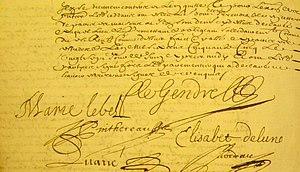
Signature de François Legendre, arithméticien parisien.
François Le Gendre, parfois Legendre est un arithméticien français du XVIIᵉ siècle, auteur d'ouvrages pédagogiques à l'usage de marchands, de traités d'arpentage et de manuels de tenue de comptes. Il est mort en 1675 à Paris et fait partie avec Jean Trenchant, François Barrême avec lequel ses livres entrent en concurrence, Mathieu de la Porte, Christoph Achatius Hager, Valentin Heins, Joachim Rademann et Savary, des premiers auteurs de manuels de comptabilité, fréquemment réédités jusqu'au début XIXᵉ siècle